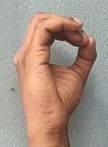
ASL sign: O